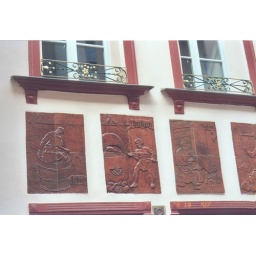
Some wooden panels which have been restored on one of the houses in Weissgerbergasse.